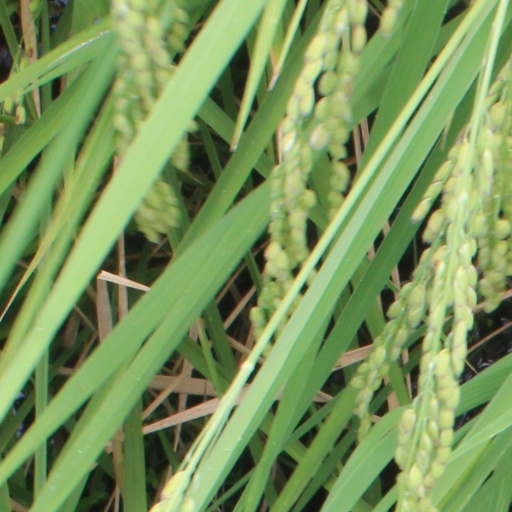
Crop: rice